Mongrel

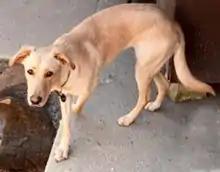
This Golden Retriever/ German Shepherd mix has on average more mongrel traits than any distinct traits of either parents' breed.

Guessing a mixed-breed's ancestry can be difficult even for knowledgeable dog observers, because mixed-breeds have much more genetic variation than purebreds. For example, two black mixed-breed dogs might each have recessive genes that produce a blond coat and, therefore, produce offspring looking unlike their parents.